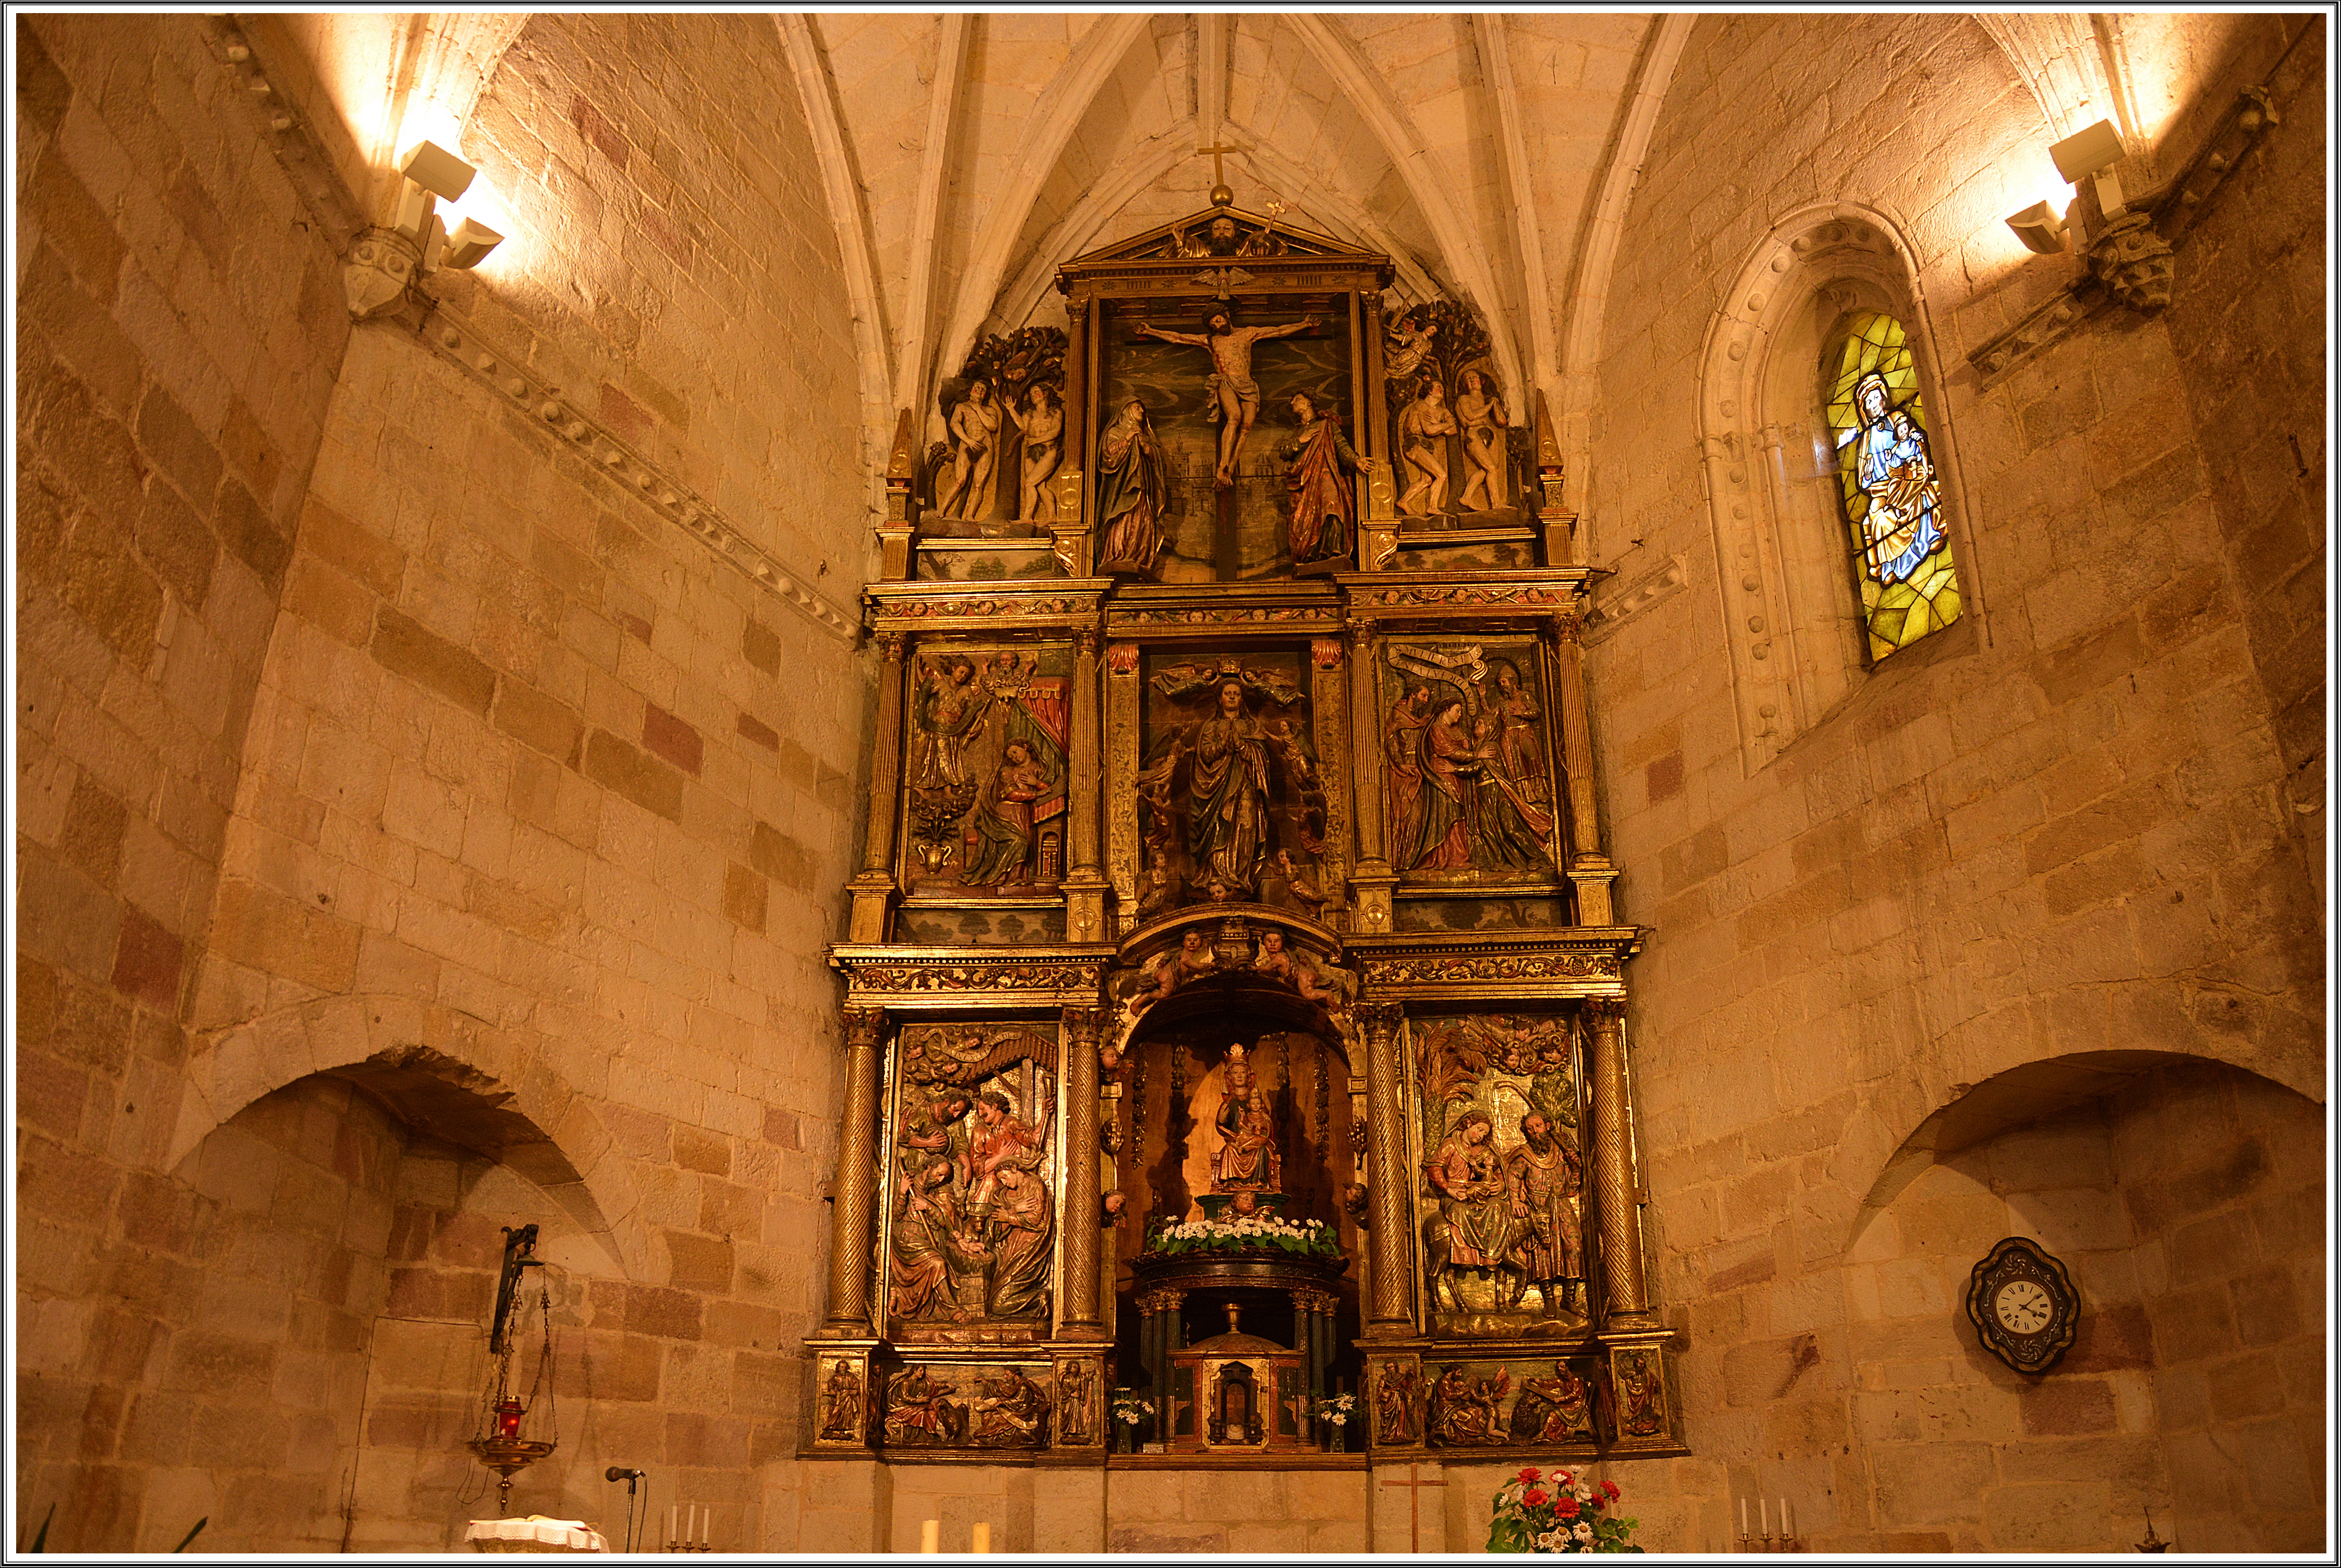
building, arch, religion, church, cathedral, chapel, place of worship, art, temple, altar, monastery, synagogue, verano2015, basilica, ancient history